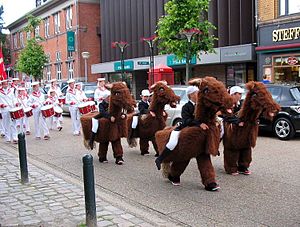
Optog
Parade i Hjørring, Danmark 2004.
en parade i Hjørring, Danmark 2004
Et optog er en organiseret samling mennesker, som går eller transporteres fremad på en formél eller ceremoniel manér. Et optog kaldes også en procession, en parade eller en march.